Antoine Laurent de Jussieu

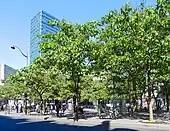
Photograph of the Place Jussieu

Jussieu's "natural" system of classification soon replaced the artificial sexual one of Linnaeus. The system of suprageneric nomenclature in botany is officially dated to 4 Aug 1789 with the publication of the "Genera Plantarum" (Gen. Pl.). The "Genera plantarum" was far-reaching in its impact; many of the present-day plant families are still attributed to Jussieu. Morton's 1981 "History of botanical science" counts 76 of Jussieu's families conserved in the ICBN, versus just 11 for Linnaeus, for instance. Writing of the natural system, Sydney Howard Vines remarked: